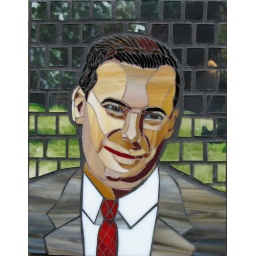
My dad in his mid-20s. Gift for his 70th birthday. 11&amp;quot;x14&amp;quot; stained glass and clear glass over a photo.